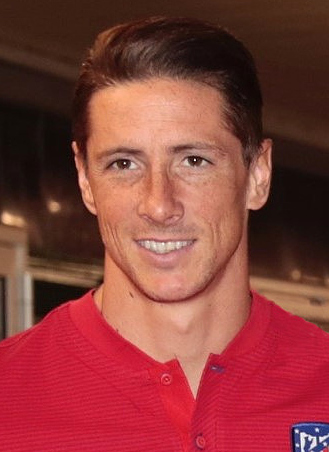
เฟร์นันโด ตอร์เรส

|name = เฟร์นันโด ตอร์เรส
|image = Fernando Torres 2017.jpg
|caption = ตอร์เรสกับอัตเลติโกเดมาดริด|อัตเลติโกมาดริดในปี ค.ศ. 2017
|fullname = เฟร์นันโด โฆเซ ตอร์เรส ซันซ์
|birth_place = ฟูเอนลาบราดา สเปน
|height = 1.86 เมตร
|position = กองหน้า#กองหน้าตัวเป้า|กองหน้าตัวเป้า
|currentclub = อัตเลติโกเดมาดริด รุ่นอายุไม่เกิน 19 ปี|อัตเลติโกเดมาดริด อายุไม่เกิน 19 ปี (ผู้จัดการทีม)
|youthyears1 = 1995–2001 |youthclubs1 = อัตเลติโกเดมาดริดเยาวชน
|years1 = 2001–2007 |clubs1 = อัตเลติโกเดมาดริด |caps1 = 214 |goals1 = 91
|years2 = 2007–2011 |clubs2 = สโมสรฟุตบอลลิเวอร์พูล|ลิเวอร์พูล |caps2 = 102 |goals2 = 65
|years3 = 2011–2015 |clubs3 = สโมสรฟุตบอลเชลซี|เชลซี |caps3 = 110 |goals3 = 20
|years4 = 2014–2015 |clubs4 = → เอซี มิลาน|มิลาน (ยืมตัว) |caps4 = 10 |goals4 = 1
|years5 = 2015–2016 |clubs5 = เอซี มิลาน|มิลาน |caps5 = 0 |goals5 = 0
|years6 = 2015–2016 |clubs6 = → อัตเลติโกเดมาดริด (ยืมตัว) |caps6 = 49 |goals6 = 14
|years7 = 2016–2018 |clubs7 = อัตเลติโกเดมาดริด |caps7 = 58 |goals7 = 13
|years8 = 2018–2019 | clubs8 = ซางัน โทสุ |caps8 = 35 |goals8 = 5
| totalcaps = 578
| totalgoals = 200
|nationalyears1 = 2000 |nationalteam1 = ฟุตบอลทีมชาติสเปนรุ่นอายุไม่เกิน 15 ปี|สเปน อายุไม่เกิน 15 ปี |nationalcaps1 = 1 |nationalgoals1 = 0
|nationalyears2 = 2001 |nationalteam2 = ฟุตบอลทีมชาติสเปนรุ่นอายุไม่เกิน 16 ปี|สเปน อายุไม่เกิน 16 ปี |nationalcaps2 = 9 |nationalgoals2 = 11
|nationalyears3 = 2001 |nationalteam3 = ฟุตบอลทีมชาติสเปนรุ่นอายุไม่เกิน 17 ปี|สเปน อายุไม่เกิน 17 ปี |nationalcaps3 = 4 |nationalgoals3 = 1
|nationalyears4 = 2002 |nationalteam4 = ฟุตบอลทีมชาติสเปนรุ่นอายุไม่เกิน 18 ปี|สเปน อายุไม่เกิน 18 ปี |nationalcaps4 = 1 |nationalgoals4 = 1
|nationalyears5 = 2002 |nationalteam5 = ฟุตบอลทีมชาติสเปนรุ่นอายุไม่เกิน 19 ปี|สเปน อายุไม่เกิน 19 ปี |nationalcaps5 = 5 |nationalgoals5 = 6
|nationalyears6 = 2002–2003 |nationalteam6 = ฟุตบอลทีมชาติสเปนรุ่นอายุไม่เกิน 21 ปี|สเปน อายุไม่เกิน 21 ปี |nationalcaps6 = 10 |nationalgoals6 = 3
|nationalyears7 = 2003–2014|nationalteam7 = ฟุตบอลทีมชาติสเปน|สเปน |nationalcaps7 = 110 |nationalgoals7 = 38
| manageryears1 = 2021– | managerclubs1 = อัตเลติโกเดมาดริด รุ่นอายุไม่เกิน 19 ปี|อัตเลติโกเดมาดริด อายุไม่เกิน 19 ปี
เฟร์นันโด โฆเซ ตอร์เรส ซันซ์ (; เกิด 20 มีนาคม ค.ศ. 1984) เป็นอดีตนักฟุตบอลชาวสเปน ปัจจุบันเป็นผู้จัดการทีมอัตเลติโกเดมาดริด รุ่นอายุไม่เกิน 19 ปี
ตอร์เรสเกิดที่เมืองฟูเอนลาบราดา (Fuenlabrada) เมืองชนบทขนาดย่อมทางใต้ของกรุงมาดริด เดิมตอร์เรสเป็นเด็กฝึกหัดของสโมสรฟุตบอลอัตเลติโกเดมาดริด|อัตเลติโกเดมาดริดในประเทศสเปน และก้าวขึ้นมาติดทีมชุดใหญ่ รวมถึงการที่ได้รับเลือกให้เป็นกัปตันของทีม โดยในขณะนั้นตอร์เรสมีอายุเพียง 19 ปี ตอร์เรสได้รับฉายาจากสื่อในสเปนว่า "เอลนีโญ" (เด็ก) เพราะหน้าตาของตอร์เรสดูอ่อนวัยกว่าอายุเป็นอย่างยิ่ง
ตอร์เรสเป็นศูนย์หน้าที่มีพรสวรรค์ในการเล่นเป็นอย่างมาก เขาสามารถยิงประตู 75 ประตูใน 5 ฤดูกาล ในลีกสูงสุดของสเปน โดยมีเพียง ซามูเอล เอโต และ ดาบิด บียา ที่ยิงได้มากกว่าในระยะเวลาเดียวกัน
== ผลงานในระดับสโมสร ==
=== อัตเลติโกเดมาดริด ===
ตอร์เรส เริ่มต้นเป็นนักฟุตบอลกับสโมสรฟุตบอลอัตเลติโกเดมาดริด|อัตเลติโกเดมาดริด มาตั้งแต่ปี ค.ศ. 2001 เมื่อครั้งยังเป็นนักฟุตบอลฝึกหัด และมีแววว่าจะได้เป็นนักฟุตบอลที่มีชื่อเสียง จนกระทั่งสามารถขึ้นสู่ชุดใหญ่ของสโมสรได้ตอนอายุเพียง 17 ปี และได้รับตำแหน่งกัปตันทีมเมื่ออายุเพียง 19 ปี โดยลงเล่นให้กับอัตเลติโกเดมาดริดไปทั้งสิ้น 244 นัด ยิงประตูได้ 91 ประตู
=== ลิเวอร์พูล ===
==== ฤดูกาล 2007-2008 (ฤดูกาลแรก) ====
ไฟล์:Fernando Torres Liverpool v. Middlesbrough.png|thumb|left|125px|ตอเรสตอนเล่นให้กับสโมสรฟุตบอลลิเวอร์พูล|ลิเวอร์พูล ในฤดูกาล 2007-08 ค่าตัวในการเซ็นสัญญาของ เฟร์นันโด ตอร์เรส ได้รับการบันทึกไว้เป็นสถิติสูงสุดของสโมสรฟุตบอลลิเวอร์พูล|ลิเวอร์พูล แม้ว่าสื่ออังกฤษรายงานว่า ค่าตัวนักเตะอยู่ที่ประมาณ 26.5 ล้านปอนด์ ราฟาเอล เบนีเตซ ยืนยันในการสัมภาษณ์กับสื่อสเปนว่า ค่าตัวอยู่ที่เกือบ 20 ล้านปอนด์ ยังมีรายงานอีกว่า ตอร์เรสยอมลดค่าเหนื่อยสำหรับการย้ายตัว หนังสือพิมพ์ "The Times" รายงานว่า ค่าตัวลดจาก 103,000 ปอนด์ต่อสัปดาห์ในสเปน เหลือ 91,000 ปอนด์
ในวันที่ 11 สิงหาคม พ.ศ. 2550 ตอร์เรสลงแข่งนัดเปิดตัวให้ลิเวอร์พูล โดยแข่งกับสโมสรฟุตบอลแอสตันวิลลา|แอสตันวิลลา และชนะไปด้วยสกอร์ 2-1 หลังจากนั้นตอร์เรสยิงประตูแรกในพรีเมียร์ลีกได้สำเร็จ ในการลงแข่งครั้งแรกในสนามแอนฟีลด์ ในวันที่ 19 สิงหาคม ในนาทีที่ 16 ผลเสมอ 1-1 กับสโมสรฟุตบอลเชลซี|เชลซี โดยวิ่งไปรับบอลจากการส่งของ สตีเฟน เจอร์ราร์ด ตอร์เรสเลี้ยงผ่านกองหลังเชลซี ทาล เบน ฮาอิม และยิงผ่านมือผู้รักษาประตู ปีเตอร์ เช็ค เข้าไปตุงตาข่ายเชลซี
ตอร์เรสยิงแฮตทริกเป็นครั้งแรกให้สโมสรในวันที่ 25 กันยายน ในนัดเยือน ถ้วยคาร์ลิงคัพกับสโมสรฟุตบอลเรดดิง|เรดดิง และชนะไป 4-2Torres caps a fine display with a hat-trick as Liverpool beat Reading 4-2 in the Carling Cup. โดยประตูแรกของตอร์เรสในเกมคือประตูที่ยิงให้ลิเวอร์พูลนำ 2-1 ลูกที่สองของเขาทำให้ลิเวอร์พูลนำ 3-2 และตามด้วยลูกปิดท้าย 4-2 หลังจากจบการแข่งขัน ตอร์เรสได้รับการคิดเลือกเป็นผู้เล่นยอดเยี่ยมประจำการแข่งขัน และเนื่องจากตอร์เรสสามารถทำแฮตทริกได้สำเร็จ เขาจึงได้รับลูกบอลที่ใช้ในการแข่งขันเป็นของที่ระลึก
ในวันที่ 23 กุมภาพันธ์ พ.ศ. 2551 ตอร์เรสสามารถทำแฮตทริกแรกในลีกได้สำเร็จในเกมที่ลิเวอร์พูลเปิดบ้านเอาชนะทีมสโมสรฟุตบอลมิดเดิลสโบร|มิดเดิลสโบร 3-2 และในวันที่ 5 มีนาคม ปีเดียวกัน ตอร์เรสสามารถทำแฮตทริกได้อีกครั้งในเกมที่ลิเวอร์พูลเอาชนะทีมเวสต์แฮมยูไนเต็ด 4-0 ทำให้เฟร์นันโด ตอร์เรสได้รับการบันทึกไว้เป็นสถิติว่า เป็นผู้เล่นคนแรกต่อจากแจ็กกี บัลเมอร์ ที่เคยทำแฮตทริกในเกมที่แอนฟีลด์ติดต่อกัน 2 นัด ในปี 1946 และยังเป็นนักเตะคนที่ 5 ของสโมสรที่สามารถทำได้ ตอร์เรสได้รับการคัดเลือกให้ได้รับรางวัลผู้เล่นยอดเยี่ยมแห่งเดือนกุมภาพันธ์ของพรีเมียร์ลีกอังกฤษ โดยนอกจากนี้เขายังเป็นนักเตะนอกสหราชอาณาจักรคนแรกที่ยิงได้ 15 ประตูในพรีเมียร์ลีกให้ลิเวอร์พูล
ในวันที่ 15 มีนาคม พ.ศ. 2551 เฟร์นันโด ตอร์เรส กลายเป็นผู้เล่นคนแรกของสโมสร ต่อจาก ร็อบบี ฟาวเลอร์ ที่สามารถทำประตูในลีกได้เกินถึง 20 ประตูใน 1 ฤดูกาล เมื่อเขาทำประตูในนาทีที่ 47 ในเกมที่ลิเวอร์พูลสามารถเอาชนะทีมสโมสรฟุตบอลเรดดิง|เรดดิง 2-1 และหลังจากนั้น ตอร์เรสก็สามารถยิงประตูช่วยให้ทีมเอาชนะอินเตอร์มิลานในการแข่งขันยูฟ่าแชมเปียนส์ลีก รอบ 16 สุดท้าย
วันที่ 13 เมษายน พ.ศ. 2551 เฟร์นันโด ตอร์เรส สามารถทำประตูที่ 30 ของตัวเองให้กับลิเวอร์พูลได้ในฤดูกาลแรกที่ย้ายมา โดยประตูดังกล่าวเกิดขึ้นในเกมที่ลิเวอร์พูลเปิดสนามแอนฟีลด์เอาชนะทีมแบล็กเบิร์นโรเวอร์ส 3-1 ในการแข่งขันฟุตบอลพรีเมียร์ชิพของอังกฤษ และด้วยประตูนี้เอง ทำให้เฟร์นันโด ตอร์เรสสามารถทำสถิติ ยิงประตูติดต่อกัน 7 นัด ในสนามแอนฟีลด์
และในวันสุดท้ายของฤดูกาล ณ สนามของทีมสเปอร์สในวันที่ 11 พฤษภาคม พ.ศ. 2551 ตอร์เรสได้ทำประตูสุดท้ายของฤดูกาลนี้เป็นประตูที่ 33 ที่ทำให้เขาเป็นนักเตะคนแรกที่ทำประตูเกิน 30 ประตูในหนึ่งฤดูกาล โดยก่อนหน้านั้น มีเพียงร็อบบี ฟาวเลอร์ทำได้ 30 ประตู ในปี 2539-2540 โดยเฉพาะวันที่ 4 พฤษภาคม พ.ศ. 2551 ณ สนามแอนฟีลด์ ลิเวอร์พูลเปิดบ้านรับการมาเยือนของทีมแมนเชสเตอร์ซิตี ทีมชนะไป 1-0 โดยตอร์เรสเป็นผู้ยิงประตูตัดสินชัยชนะ ทำให้เขาสามารถทำประตูติดต่อกันเป็นนัดที่ 8 ในถิ่นแอนฟีลด์ ส่งผลให้เขาเป็นนักเตะคนแรกของทีมที่ทำประตูในเกมลีกสูงต่อหน้าแฟนบอลในแอนฟีลด์ได้ 8 นัดติดต่อกัน โดยมีโรเจอร์ ฮันต์ ที่ทำได้อีกคนแต่ทำได้ในลีกดิวิชัน 2 เดิมในช่วงทศวรรษที่ 60 ฤดูกาล 1961-1962
33 ประตู จาก 46 นัดในทุกรายการ เฉพาะเกมลีกเขาทำไป 24 ประตู จาก 33 นัดที่ลงแข่ง และทั้ง 24 ประตูไม่มีลูกจากจุดโทษเลย ทำให้เฟร์นันโด ตอร์เรส ทำสถิติเป็นนักเตะต่างชาติที่ทำประตูสูงสุดเพียงปีแรกที่ลงเล่นในพรีเมียร์ลีกคนใหม่ และทำให้เขามีสถิติยิงปรตูเฉลี่ยทุก ๆ 1.39 เกม ทำลายสถิติผู้เล่นที่ทำประตูเฉลี่ยสูงสุดให้ลิเวอร์พูลในฤดูกาลแรกของ จอห์น อัลดิดจ์ (1.55 เกม) ได้อย่างสิ้นเชิง และยังเอาชนะนักเตะอย่างเอียน รัช (1.63), โรเจอร์ ฮันต์ (1.65), ร็อบบี ฟาวเลอร์ (1.83), ไมเคิล โอเวน (1.91) และเคนนี ดัลกลิช (2) ได้อีกด้วย และทุกนัดที่เขาสามารถทำประตูได้ในเกมลีกทีมจะไม่แพ้อีกด้วย และ 25 ประตู ใน 33 ประตูที่เขาทำได้ในฤดูกาลนี้เกิดขึ้นในสนามแอนฟีลด์ และนัดสุดท้ายที่เขาเล่นให้ลิเวอร์พูลคือนัดที่ลิเวอร์พูลบุกอัดวูล์ฟแฮมป์ตันไป 3-0 เมื่อ 22 มกราคม 2554 ที่ผ่านมาและตอร์เรสก็เป็นคนทำ 2 ประตูและมันก็คือประตูและก็นัดสุดท้ายที่เขาลงเล่นในสีเสื้อลิเวอร์พูล
=== เชลซี ===
ไฟล์:FernandoTorresCeleb.jpg|thumb|275px|right|ตอร์เรสทำสองประตูในตอนเจอกับ Leicester City F.C.|สโมสรฟุตบอลเลสเตอร์ซิตี ในนัดชิง เอฟเอคัพ รอบ 5 ในวันที่ 18 มีนาคม ค.ศ. 2012
ในวันที่ 31 มกราคม ปี พ.ศ. 2554 เฟร์นันโด ตอร์เรส ได้ย้ายจากสโมสรฟุตบอลลิเวอร์พูล|ลิเวอร์พูลมาเชลซีด้วยค่าตัวที่สูงที่สุดในอังกฤษ คือ 50 ล้านปอนด์ (ราว 2,458 ล้านบาท) ในเกมแรกของตอร์เรสนั้น ได้ลงสนามเจอกับทีมเก่าของเขา ลิเวอร์พูล ที่สนามสแตมฟอร์ดบริดจ์ ผลการแข่งขันนั้น เชลซีแพ้ลิเวอร์พูล 0-1 ตอร์เรสโดนเพื่อนร่วมทีมเก่าทำฟาวล์บาดเจ็บ และเขาได้ถูกเปลี่ยนตัวออกแล้วส่งผู้เล่นสำรอง ซาลอมง กาลู ลงมาเล่นแทนในนาทีที่ 66
ประตูแรกของตอร์เรสนั้น เป็นเกมที่เชลซีชนะเวสต์แฮมยูไนเต็ด 3-0 ที่ สนามสแตมฟอร์ดบริดจ์ โดยนัดนั้นเชลซีขึ้นนำไปก่อน 1-0 ก่อนที่ตอร์เรสจะถูกเปลี่ยนตัวลงไปแทนดีดีเย ดรอกบา และซัดด้วยเท้าซ้าย บอลเข้าไปตุงตาข่าย ทำให้เชลซีขึ้นนำอีกครั้ง 2-0 และเขาได้รับการยกย่องให้เป็นแมนออฟเดอะแมตช์ในเกมนั้น
ฤดูกาล 2011-12 ได้มีโอกาสลงเล่นยูฟ่าแชมเปียนส์ลีก 2012 รอบแบ่งกลุ่ม เขายิงสองประตู ช่วยให้ทีมชนะเกงค์ไป 5-0 หลังจากการทำประตูในนัดที่พบกับเกงค์นั้น ตอร์เรสก็ยิงประตูคู่แข่งไม่ได้อีกเลย ในทุกรายการ ทำให้เขาถูกตัดชื่อออกจากทีมชาติสเปนชุดแข่งขันฟุตบอลยูโร 2012 และอุ่นเครื่องกับทีมชาติเวเนซุเอลา จนครบหนึ่งปีที่เขาย้ายออกจากถิ่นแอนฟีลด์สู่สแตมฟอร์ดบริดจ์ แต่ถึงแม้เขาจะยิงประตูไม่ได้แต่ก็ช่วยส่งบอลให้เพื่อนยิงประตูได้หลายครั้ง จนในวันที่ 18 มีนาคม พ.ศ. 2555 เชลซีเปิดบ้านรับทีมเลสเตอร์ซิตี เชลซีชนะ 5-2 โดยตอร์เรสสามารถยิงได้ 2 ประตู และส่งให้เพื่อนยิงอีก 2 ลูก สามารถหยุดสถิติยิงประตูคู่แข่งไม่ได้ในรอบ 5 เดือน 1,541 นาทีได้ และยิงอีก 1 ประตูในเกมที่ชนะแอสตันวิลลา 4-2 หลังจากนั้นเดือนเมษายน ในเกมถ้วยยุโรป เชลซีบุกไปเสมอบาร์เซโลนาได้ 2-2 โดยในเกมนั้น ตอร์เรสเป็นผู้ทำประตูปิดท้ายด้วยการรับบอลยาวของแอชลีย์ โคล กลางสนามก่อนหลุดไปดวลกับบิกตอร์ บัลเดส และล็อกหลบผู้รักษาประตูแล้วแปเข้าไปแบบโล่ง ๆ ทำให้เชลซีผ่านเข้ารอบชิงชนะเลิศพบกับบาเยิร์นมิวนิก ด้วยประตูทีมเยือน แม้เขาจะไม่สามารถยิงได้ในนัดชิงชนะเลิศ แต่เชลซีก็สามารถคว้าแชมป์ยูฟ่าแชมป์เปี้ยนส์ลีกได้เป็นสมัยแรกของสโมสรหลังเสมอกับบาเยิร์นมิวนิกในเวลาปกติ 1-1 ก่อนดวลจุดโทษชนะด้วยสกอร์รวม 5-4
ไฟล์:Arsenal vs Chelsea goalmouth Torres.jpg|thumb|right|140px|ตอร์เรสลงเล่นในนัดที่เชลซีไปเยือนอาร์เซนอล วันที่ 21 เมษายน พ.ศ. 2555
การทำแฮตทริกครั้งแรกของตอร์เรสในสีเสื้อเชลซี เกิดขึ้นในเกมที่เชลซีเปิดบ้านถล่มสโมสรฟุตบอลควีนส์พาร์กเรนเจอส์ ไป 6-1 โดยเขาทำประตูได้ในนาทีที่ 19,25,64 ในฤดูกาล 2011-2012 เขายิงประตูได้ 11 ประตู โดยลงสนาม 48 นัดตั้งแต่ย้ายมาเชลซี ยิงรวม 12 ประตู
ก่อนเปิดฤดูกาล 2012-13 เชลซีแข่งขันชิงถ้วยคัมมิวนิตีชีลด์กับแมนเชสเตอร์ซิตี โดยตอร์เรสเป็นผู้ทำประตูให้เชลซีขึ้นนำไปก่อน 1-0 แต่เชลซีแพ้ 2-3 เมื่อพรีเมียร์ลีกอังกฤษ 2012-13 เปิดฤดูกาล ตอร์เรสยิงประตูแรกในฤดูกาลนี้ของตัวเองได้ในเกมที่เชลซีเปิดบ้านเอาชนะเรดดิ้งไปได้ 4-2 และยิงอีกนัดละ 1 ประตูในนัดที่เชลซีชนะนิวคาสเซิล 2-0, ชนะอาร์เซนอล 2-1, ชนะวูล์ฟแฮมตัน 6-0, ชนะนอริชซิตี 4-1 โดยในช่วงที่เขายิงประตูได้นี้ แดเนียล สเตอร์ริดจ์ กองหน้าสำรองของเชลซี มีอาการบาดเจ็บ ทำให้ตอร์เรสไม่ต้องถูกเปลี่ยนตัวออกบ่อยครั้ง และทำ 1 ประตูในเกมที่ชนะชัคตาร์โดเนตสค์ในยูฟ่าแชมเปียนส์ลีก 3-2 ในเดือนธันวาคม เชลซีได้ราฟาเอล เบนีเตซมาคุมทีมแทนดี มัตเตโอ ตอร์เรสเริ่มกลับมาทำประตูให้กับทีมในนัดสุดท้ายของรอบแบ่งกลุ่มยูฟ่าแชมเปียนส์ลีกที่ถล่มโนร์เชลลันด์ 6-1 ตอร์เรสยิง 2 ประตู 3 วันต่อมา เขายิงอีกสองประตูในนัดที่พบกับซันเดอร์แลนด์ สามารถปลดล็อกการยิงประตูไม่ได้ในลีกมาแล้ว 8 เกมได้ ทำอีกนัดละ1ประตูจาชิงแชมป์สโมสรโลกที่ชนะมอนเตร์เรย์ 3-1 แคพิทอลวันคัพกับลีดส์ยูไนเต็ด 5-1 และลีกกับแอสตันวิลลา 8-0 เอฟเอคัพกับเบรนด์ฟอร์ด 2-2 จากนั้นมาอีกหลายสัปดาห์ เขาประสบปัญหาในการยิงประตูคู่แข่งไม่ได้เลย จนปลายเดือนมีนาคม ตอร์เรสก็ยิงประตูได้อีกครั้งในยูโรป้าลีก 1 ประตู (สเตอัวร์บูคาเรสต์, บาเซิล) 3 ประตู (รูบินคาซัน) และ 1 ประตูในนัดชิงชนะเลิศกับไบฟีกา เชลซีคว้าแชมป์ไปครองและยังสามารถยิงประตูในลีกนัดสุดท้ายกับเอฟเวอร์ตัน 2-1 อีกด้วย
ตอร์เรสกลายเป็นนักเตะเชลซีคนแรกที่สามารถยิงประตูได้ถึง 7 รายการในฤดูกาลเดียว คือ พรีเมียร์ลีก, เอฟเอคัพ, ลีกคัพ, คัมมิวนิตีชีลด์, ยูฟ่าแชมป์เปียนส์ลีก, ยูฟ่ายูโรปาลีก และการชิงแชมป์สโมสรโลก
===เอซีมิลาน===
ในต้นฤดูกาล 2014-15 ตอร์เรสถูกวิจารณ์ว่าฟอร์มตกลงไป กอรปกับการย้ายเข้ามาเชลซีของดีเอโก คอสตา กองหน้าเพื่อนร่วมชาติจากอัตเลติโกเดมาดริด อันเป็นต้นสังกัดเก่าของตอร์เรสด้วย ทำให้ตอร์เรสต้องกลายเป็นตัวสำรอง ดังนั้นทางสโมสรจัดตัดสินให้เอซีมิลาน ทีมในเซเรียอา ของอิตาลี ยืมตัวตอร์เรสไปเป็นระยะเวลา 2 ปีด้วยกัน
===กลับสู่อัตเลติโกเดมาดริด===
ในต้นปี ค.ศ. 2015 ตอร์เรสได้กลับคืนสู่อัตเลติโกเดมาดริด ในลาลิกา ของสเปนอีกครั้ง ซึ่งเป็นสโมสรดั้งเดิมของตัวเอง พร้อมกับสวมเสื้อหมายเลข 19 ด้วยสัญญายืมตัว 1 ปีครึ่ง โดยสัญญาจะสิ้นสุดลงเมื่อสิ้นสุดฤดูกาล 2015-16
ตอร์เรสได้ลงเล่นในรายการโกปาเดลเรย์รอบ 16 ทีมสุดท้าย ที่อัตเลติโกเดมาดริด พบกับ เรอัลมาดริด นัดที่ 2 ที่สนามซานเตียโก เบร์นาเบว โดยลงเล่นแทน มารีออ มันจูคิช และตอร์เรสก็ช่วยยิงประตูให้ทีมได้ถึง 2 ลูกในนาทีที่ 1 และนาทีที่ 46 เมื่อจบการแข่งขันเสมอกันไป 2-2 แต่ผลการแข่งขันโดยรวม เรอัลมาดริดแพ้ไป 2-4
== ผลงานในระดับชาติ ==
ในเดือนกุมภาพันธ์ 2544 ตอร์เรสชนะเลิศทัวร์นาเมนต์อัลการ์ฟกับทีมชาติสเปนชุดอายุไม่เกิน 16 ปี ในเดือนพฤษภาคม ที่มีได้ลงแข่ง ในฟุตบอลชิงแชมป์ยุโรป รุ่นอายุไม่เกิน 16 ปี และชนะเลิศ โดยตอร์เรสยิงประตูชัยซึ่งเป็นประตูเดียวในนัดชิงชนะเลิศ ตอร์เรสยิงประตูได้มากที่สุดในการแข่งขัน (7 ประตูใน 6 เกม) และได้รับเลือกให้เป็นนักกีฬายอดเยี่ยม
ในปี พ.ศ. 2546 ตอร์เรสได้ลงเล่นเป็นครั้งแรกให้กับฟุตบอลทีมชาติสเปน|ทีมชาติสเปนในวันที่ 6 กันยายน ในการแข่งกระชับมิตรกับฟุตบอลทีมชาติโปรตุเกส|โปรตุเกส ตอร์เรสยิงประตูแรกให้ทีมชาติได้ในวันที่ 28 เมษายน พ.ศ. 2547 โดยแข่งกับฟุตบอลทีมชาติอิตาลี|อิตาลี เมื่อปิดฤดูกาล ตอร์เรสได้รับเลือกให้เป็นส่วนหนึ่งของทีมชาติสเปน เพื่อแข่งใน:en:UEFA Euro 2004|ฟุตบอลชิงแชมป์ยุโรปปี 2547 ตอร์เรสได้ลงสนาม โดยการเปลี่ยนตัว ใน 2 เกมแรกในรอบแบ่งกลุ่มของสเปน แต่ได้ลงสนามเป็นตัวจริงในการแข่งนัดชี้ชะตากับโปรตุเกส ตอร์เรสยิงชนเสาในนาทีที่ 62 หลังจากนูโน โกเมส ยิงให้โปรตุเกสนำ ในนาทีที่ 57 สเปนแพ้ไป 1-0 และตกรอบ
ในการลงแข่งครั้งแรกในฟุตบอลโลกในปี พ.ศ. 2549 ในประเทศเยอรมนี ตอร์เรสยิงประตูสุดท้าย ในเกมที่ชนะฟุตบอลทีมชาติยูเครน|ยูเครน 4-0 ด้วยลูกวอลเลย์ ในนัดที่สองรอบแบ่งกลุ่ม ตอร์เรสยิง 2 ประตูในนัดเจอฟุตบอลทีมชาติตูนิเซีย|ตูนิเซีย ประตูแรกในนาทีที่ 76 ทำให้สเปนนำ 2-1 และอีกลูกจากจุดโทษ ในนาทีที่ 90 ตอร์เรสไม่ได้ลงในนัดกระชับมิตรกับฟุตบอลทีมชาติโรมาเนีย|โรมาเนีย ในเดือนพฤศจิกายน พ.ศ. 2549 แต่ได้ลงเล่นในนัดกระชับมิตรกับฟุตบอลทีมชาติอังกฤษ|อังกฤษ ในเดือนกุมภาพันธ์ พ.ศ. 2550 โดยสเปนชนะไป 1-0
ไฟล์:Torres, Mata and Ramos Euro 2012 trophy 01.jpg|thumb|right|250px|ตอร์เรสฉลองแชมป์ยูโร 2012 กับเพื่อนร่วมทีมชาติ
ในฟุตบอลชิงแชมป์ยุโรป ปี 2551 รอบคัดเลือก ตอร์เรสยิงประตูแรกในนัดเจอกับฟุตบอลทีมชาติลีชเทินชไตน์|ลีชเทินชไตน์ ซึ่งสเปนชนะไป 4-0 ตอร์เรสยิงลูกเสียบมุมประตู จากระยะ 11 เมตร ตอร์เรสได้ลงเล่นในนัดเจอกับฟุตบอลทีมชาติไอร์แลนด์เหนือ|ไอร์แลนด์เหนือ ซึ่งสเปนแพ้ 3-2 สเปนได้แข่งกับฟุตบอลทีมชาติสวีเดน|สวีเดน และแพ้ไป 2-0 ในนัดนี้ ในนัดเจอฟุตบอลทีมชาติเดนมาร์ก|เดนมาร์ก ตอร์เรสได้เปลี่ยนตัวลงมาเล่นในนาทีที่ 64 แต่ไม่สามารถยิงประตูได้ แต่สเปนก็ชนะไป 2-1 ตอร์เรสเป็นตัวสำรองอีกครั้ง แต่ได้เปลี่ยนตัวลงมาในนาทีที่ 43 แทนเฟร์นันโด โมเรียนเตส ตอร์เรสยิง 2 ครั้ง แต่ไม่ตรงกรอบทั้งสองครั้ง แต่สเปนยังชนะ 1-0 จากประตูของอีเนียสตาในนาทีที่ 80 ตอร์เรสไม่ได้ถูกเลือกในนัดที่สเปนชนะฟุตบอลทีมชาติลัตเวีย|ลัตเวีย 2-0 และนัดเจอลีชเทินชไตน์ 2-0 ตอร์เรสได้ลงเล่นในนัดเสมอ 1-1 กับฟุตบอลทีมชาติไอซ์แลนด์|ไอซ์แลนด์ ชาบี อาลอนโซเพื่อนร่วมทีมลิเวอร์พูล โดนใบแดงไล่ออก ในนัดเจอลัตเวีย ตอร์เรสยิงได้ 1 ประตู สเปนได้เป็นที่ 1 ของกลุ่ม และตอร์เรสยิงให้สเปนได้ 2 ประตู
ในฟุตบอลชิงแชมป์แห่งชาติยุโรป 2012 ตอร์เรสยิงประตูได้ 3 ประตู ในเกมที่ชนะทีมชาติไอร์แลนด์ 4-0 สองลูก และในนัดชิงชนะเลิศที่สเปนชนะอิตาลี 4-0 อีกหนึ่งลูก คว้าดาวซัลโวร่วมกับคริสเตียโน โรนัลโด, มารีโอ โกเมซ, มารีโอ บาโลเตลลี, อลัน ดซาโกเอฟ และมารีออ มันจูคิช แต่ตอร์เรสได้รับรางวัลดาวซัลโวรองเท้าทองคำ เนื่องจากยิงได้ 3 ประตู จ่ายให้เพื่อนยิง 1 ลูกและลงเล่นในเวลาที่น้อยกว่า 5คนที่เป็นดาวซัลโวร่วม เขาจึงได้รับรางวัลดาวซัลโวพร้อมแชมป์ยูโร 2012 กับสเปนไปครอง โดยก่อนหน้าที่จะมาทำศึกฟุตบอลยูโร 2012 เขายิงได้ในเกมอุ่นเครื่องกับทีมชาติเกาหลีใต้ได้อีก 1 ลูก
== ชีวิตส่วนตัว ==
ตอร์เรสสนิทกับเพื่อนร่วมทีมชาติสเปน เซร์คีโอ ราโมส ตอร์เรสคบหาอย่างเงียบ ๆ กับแฟนสาว โอลายา โดมิงเกซ ลิสเต (Olalla Domínguez Liste) ซึ่งเขารู้จักตั้งแต่อายุ 8 ขวบ ตั้งแต่ปี พ.ศ. 2544 โดยครอบครัวของตอร์เรสย้ายไปอยู่บ้านในถนนเดียวกับแฟนสาวในแคว้นกาลิเซีย ตอร์เรสแต่งงานกับโอลายา ไปเมื่อปลายเดือนพฤษภาคม พ.ศ. 2552
ตอร์เรสแสดงมิวสิกวิดีโอ "Ya Nada Volvera a Ser Como Antes" ของเอลกันโตเดลโลโก วงดนตรีป็อปร็อกของสเปน
เขารับบทนักแสดงสมทบใน "Torrente 3" ซึ่งเป็นหนังตลกสเปน ในปี 2548 เขาแสดงเป็นตัวเองและหลบหลีกอันตราย โดยเตะลูกระเบิดมือ เหมือนกับเป็นลูกฟุตบอล
เขาสักชื่อ "Fernando" ที่ด้านในแขนซ้าย ด้วยอักษรเทงกวาร์ สักหมายเลข 9 ที่ด้านในแขนขวา และสักวันที่ 7-7-2001 เป็นตัวเลขโรมัน ที่ด้านในน่องขวา
== เกียรติประวัติ ==
อัตเลติโกเดมาดริด
* แชมป์
** สเปน ดิวิชัน 2: พ.ศ. 2544-45
** ไนกี้คัพ ยุโรป ปี 2541 (บอลเยาวชนอายุไม่เกิน 15 ปี)
เชลซี
* แชมป์
** ยูฟ่าแชมเปียนส์ลีก ฤดูกาล 2011–12
** ยูฟ่ายูโรป้าลีก ฤดูกาล 2012-13
** เอฟเอคัพ 2011-2012
สเปน
* แชมป์
** ทัวร์นาเมนต์อัลการ์ฟ ปี 2544 รุ่นอายุไม่เกิน 16 ปี
** :en:2001 UEFA European Under-16 Football Championship|ฟุตบอลชิงแชมป์ยุโรป รุ่นอายุไม่เกิน 16 ปี ปี 2544
** :en:UEFA European Under-19 Football Championship|ฟุตบอลชิงแชมป์ยุโรป รุ่นอายุไม่เกิน 19 ปี ปี 2545
** ฟุตบอลชิงแชมป์แห่งชาติยุโรป 2008|ฟุตบอลชิงแชมป์แห่งชาติยุโรป พ.ศ. 2551 เป็นผู้ยิงประตู ชนะ เยอรมนี 1-0
** ฟุตบอลโลก 2010
** ฟุตบอลชิงแชมป์แห่งชาติยุโรป 2012
เกียรติประวัติส่วนตัว
* แชมป์
** ผู้เล่นที่ยิงประตูสูงสุดไนกี้คัพ 2541
09
** ผู้เล่นยุโรปยอดเยี่ยม รุ่นอายุไม่เกิน 15 ปี ปี 2541
** ผู้เล่นยอดเยี่ยม, ยิงประตูสูงสุด (7 ลูก ใน 6 เกม) ฟุตบอลชิงแชมป์ยุโรป รุ่นอายุไม่เกิน 16 ปี ปี 2544
** ผู้เล่นยอดเยี่ยม, ยิงประตูสูงสุด (4 ลูก ใน 4 เกม) ฟุตบอลชิงแชมป์ยุโรป รุ่นอายุไม่เกิน 19 ปี ปี 2545
** ผู้เล่นยอดเยี่ยมประจำเดือนกุมภาพันธ์ ฤดูกาล 2007-2008 พรีเมียร์ลีกอังกฤษ
** ผู้เล่นยอดเยี่ยมประจำเดือนกันยายน ฤดูกาล 2009-2010 พรีเมียร์ลีกอังกฤษ
** 1 ใน 11 ผู้เล่นยอดเยี่ยมแห่งปีของพรีเมียร์อังกฤษ 2007-2008 2008-2009
** ประตูยอดเยี่ยมประจำเดือนเมษายน ปี 2009 พรีเมียร์ลีกอังกฤษ
** ประตูยอดเยี่ยมประจำเดือนมีนาคม ปี 2010 พรีเมียร์ลีกอังกฤษ
** ผู้เล่นที่ยิงประตูสูงสุด (3 ประตู) ฟุตบอลชิงแชมป์แห่งชาติยุโรป 2012
** ผู้เล่นที่ยิงประตูสูงสุด (5 ประตู) ฟุตบอลคอนเฟรเดอเรชั่นคัพ 2013
== สถิติ ==
|border=1 align=center cellpadding=4 cellspacing=2 style="background: ivory; font-size: 95%; border: 1px #aaaaaa solid; border-collapse: collapse; clear:center"
|+ ผลงานในระดับสโมสร
|- style="background:beige"
!rowspan="2"|สโมสร
!rowspan="2"|ฤดูกาล
!colspan="2"| พรีเมียร์ลีก
!colspan="2"|เอฟเอคัพ
!colspan="2"|ลีกคัพ
!colspan="2"|:en:UEFA|ยุโรป
!colspan="2"|รวม
|- style="background:beige"
!นัด
!ประตู
!นัด
!ประตู
!นัด
!ประตู
!นัด
!ประตู
!นัด
!ประตู
|-
| rowspan = "3" align=center valign=center|สโมสรฟุตบอลเชลซี|เชลซี
| align = "center"|2011-13
| align = "center"|36
| align = "center"|8
| align = "center"|5
| align = "center"|2
| align = "center"|4
| align = "center"|2
| align = "center"|16
| align = "center"|9
| align = "center"|61
| align = "center"|21
|-
| align = "center"|2011-12
| align = "center"|34
| align = "center"|6
| align = "center"|6
| align = "center"|2
| align = "center"|1
| align = "center"|0
| align = "center"|10
| align = "center"|3
| align = "center"|49
| align = "center"|11
|-
| align = "center"|2010-11
| align = "center"|14
| align = "center"|1
| align = "center"|0
| align = "center"|0
| align = "center"|0
| align = "center"|0
| align = "center"|4
| align = "center"|0
| align = "center"|18
| align = "center"|1
|-style="background:lemonchiffon"
! colspan="2" align="left"| รวม เชลซี !! 75 !! 14 !! 10 !! 4 !! 5 !! 2 !! 26 !! 9 !! 104 !! 25
|-
| rowspan = "4" align=center valign=center|สโมสรฟุตบอลลิเวอร์พูล|ลิเวอร์พูล
| align = "center"|2010-11
| align = "center"|23
| align = "center"|9
| align = "center"|1
| align = "center"|0
| align = "center"|0
| align = "center"|0
| align = "center"|2
| align = "center"|0
| align = "center"|26
| align = "center"|9
|-
| align = "center"|2009-10
| align = "center"|22
| align = "center"|18
| align = "center"|2
| align = "center"|0
| align = "center"|0
| align = "center"|0
| align = "center"|8
| align = "center"|4
| align = "center"|32
| align = "center"|22
|-
| align = "center"|2008-09
| align = "center"|24
| align = "center"|14
| align = "center"|3
| align = "center"|1
| align = "center"|2
| align = "center"|0
| align = "center"|9
| align = "center"|2
| align = "center"|38
| align = "center"|17
|-
| align = "center"|2007-08
| align = "center"|33
| align = "center"|24
| align = "center"|1
| align = "center"|0
| align = "center"|1
| align = "center"|3
| align = "center"|11
| align = "center"|6
| align = "center"|46
| align = "center"|33
|- style="background:lemonchiffon"
! colspan="2" align="left"| รวม ลิเวอร์พูล !! 102 !! 65 !! 7 !! 1 !! 3 !! 3 !! 30 !! 12 !! 142 !! 81
|-
|- style="background:beige"
!rowspan="2"|สโมสร
!rowspan="2"|ฤดูกาล
!colspan="2"| ลาลิกา
!colspan="2"|โกปาเดลเรย์
!colspan="2"|-
!colspan="2"|:en:UEFA|ยุโรป
!colspan="2"|รวม
|- style="background:beige"
!นัด
!ประตู
!นัด
!ประตู
!นัด
!ประตู
!นัด
!ประตู
!นัด
!ประตู
|-
| rowspan = "5" align=center valign=center|สโมสรฟุตบอลอัตเลติโกเดมาดริด|อัตเลติโกเดมาดริด
| align = "center"|2006-07
| align = "center"|36
| align = "center"|14
| align = "center"|4
| align = "center"|5
| align = "center"|-
| align = "center"|-
| align = "center"|-
| align = "center"|-
| align = "center"|40
| align = "center"|19
|-
| align = "center"|2005-06
| align = "center"|36
| align = "center"|13
| align = "center"|4
| align = "center"|0
| align = "center"|-
| align = "center"|-
| align = "center"|-
| align = "center"|-
| align = "center"|40
| align = "center"|13
|-
| align = "center"|2004-05
| align = "center"|38
| align = "center"|16
| align = "center"|6
| align = "center"|2
| align = "center"|-
| align = "center"|-
| align = "center"|5
| align = "center"|2
| align = "center"|49
| align = "center"|20
|-
| align = "center"|2003-04
| align = "center"|35
| align = "center"|19
| align = "center"|5
| align = "center"|2
| align = "center"|-
| align = "center"|-
| align = "center"|-
| align = "center"|-
| align = "center"|40
| align = "center"|21
|-
| align = "center"|2002-03
| align = "center"|29
| align = "center"|13
| align = "center"|2
| align = "center"|1
| align = "center"|-
| align = "center"|-
| align = "center"|-
| align = "center"|-
| align = "center"|31
| align = "center"|14
|-
| rowspan = "2" align=center valign=center| (ดิวิชัน 2 สเปน)
| align = "center"|2001-02
| align = "center"|36
| align = "center"|6
| align = "center"|1
| align = "center"|1
| align = "center"|-
| align = "center"|-
| align = "center"|-
| align = "center"|-
| align = "center"|37
| align = "center"|7
|-
| align = "center"|2000-01
| align = "center"|4
| align = "center"|1
| align = "center"|2
| align = "center"|0
| align = "center"|-
| align = "center"|-
| align = "center"|-
| align = "center"|-
| align = "center"|6
| align = "center"|1
|- style="background:lemonchiffon"
! colspan="2" align="left"| รวม อัตเลติโกเดมาดริด !! 214 !! 82 !! 24 !! 7 !! 0 !! 0 !! 5 !! 2 !! 243 !! 91
|-
! style="background:beige" colspan="2" align="left" |รวม !! align=center style="background:beige"| 391
! align=center style="background:beige"| 161
! align=center style="background:beige"| 41
! align=center style="background:beige"| 12
! align=center style="background:beige"| 8
! align=center style="background:beige"| 5
! align=center style="background:beige"| 61
! align=center style="background:beige"| 23
! align=center style="background:beige"| 501
! align=center style="background:beige"| 201
|-
|
== อ้างอิง ==
== แหล่งข้อมูลอื่น ==
* เว็บไซต์อย่างเป็นทางการ
หมวดหมู่:นักฟุตบอลชาวสเปน
หมวดหมู่:นักฟุตบอลทีมชาติสเปน
หมวดหมู่:ผู้เล่นอัตเลติโกเดมาดริด
หมวดหมู่:ผู้เล่นสโมสรฟุตบอลลิเวอร์พูล
หมวดหมู่:ผู้เล่นสโมสรฟุตบอลเชลซี
หมวดหมู่:ผู้เล่นในพรีเมียร์ลีก
หมวดหมู่:ผู้เล่นในลาลิกา
หมวดหมู่:ผู้เล่นในเซเรียอา
หมวดหมู่:ผู้เล่นในฟุตบอลโลก 2006
หมวดหมู่:ผู้เล่นในฟุตบอลโลก 2010
หมวดหมู่:ผู้เล่นในชุดชนะเลิศฟุตบอลโลก
หมวดหมู่:ผู้เล่นในฟุตบอลชิงแชมป์แห่งชาติยุโรป 2008
หมวดหมู่:บุคคลจากมาดริด
หมวดหมู่:ผู้เล่นในฟุตบอลชิงแชมป์แห่งชาติยุโรป 2004
หมวดหมู่:ผู้เล่นในฟุตบอลชิงแชมป์แห่งชาติยุโรป 2012
หมวดหมู่:กองหน้าฟุตบอล
หมวดหมู่:ผู้เล่นในฟุตบอลโลก 2014
หมวดหมู่:ผู้เล่นซางัน โทซุ
หมวดหมู่:ผู้เล่นในชุดชนะเลิศยูฟ่ายูโรปาลีก
หมวดหมู่:ผู้เล่นในชุดชนะเลิศยูฟ่าแชมเปียนส์ลีก
หมวดหมู่:ผู้เล่นในชุดชนะเลิศฟุตบอลชิงแชมป์แห่งชาติยุโรป
หมวดหมู่:ผู้จัดการทีมฟุตบอลชาวสเปน